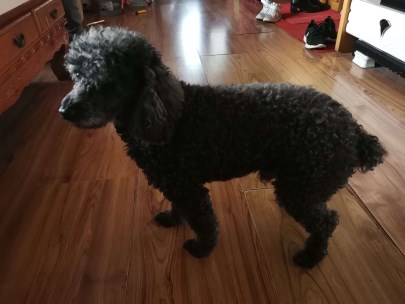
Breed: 7449-n000128-teddy